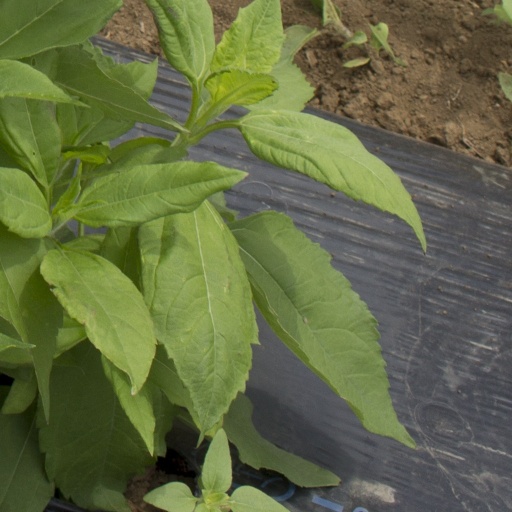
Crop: Jerusalem artichoke